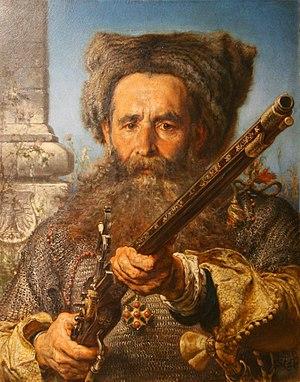
Ostap Dachkovytch, en ukrainien Остап Дашкевич, en polonais Ostafa Daszkiewicz, staroste de Tcherkassy de 1514 jusqu'à sa mort en 1535, organisateur des Cosaques.